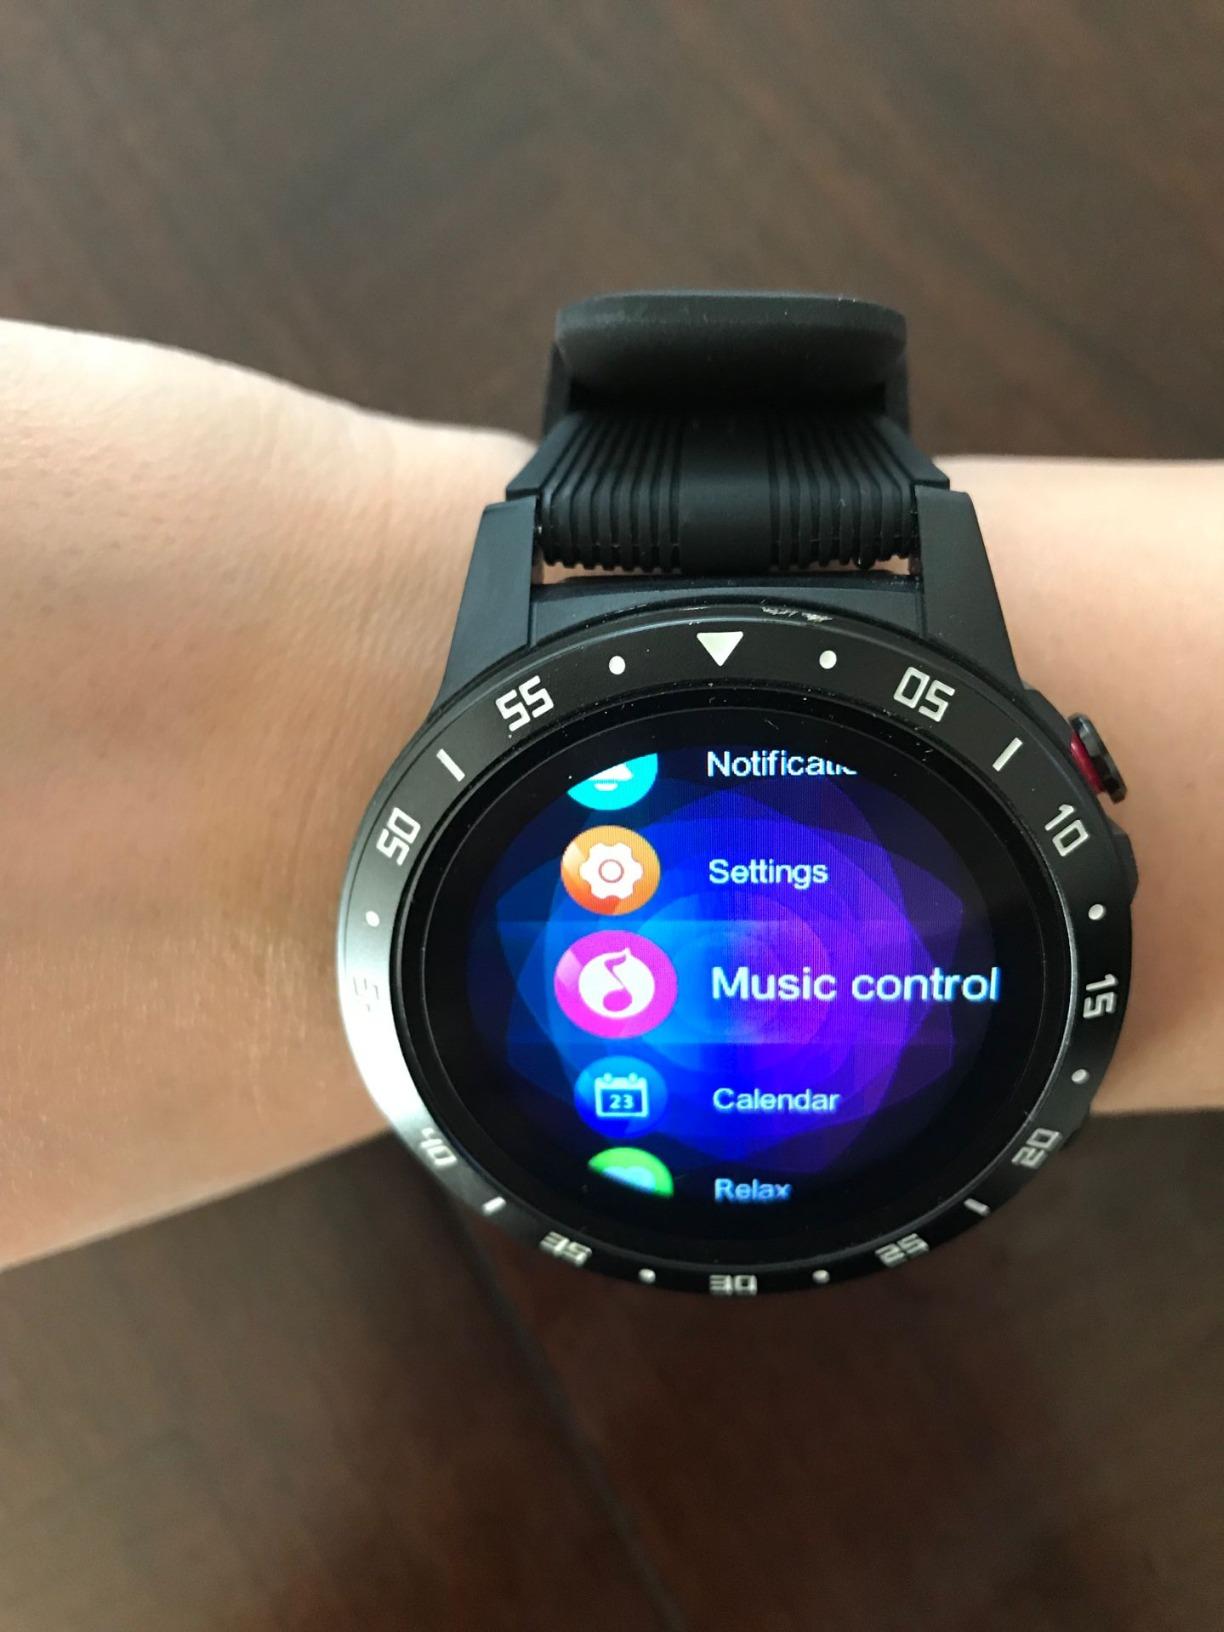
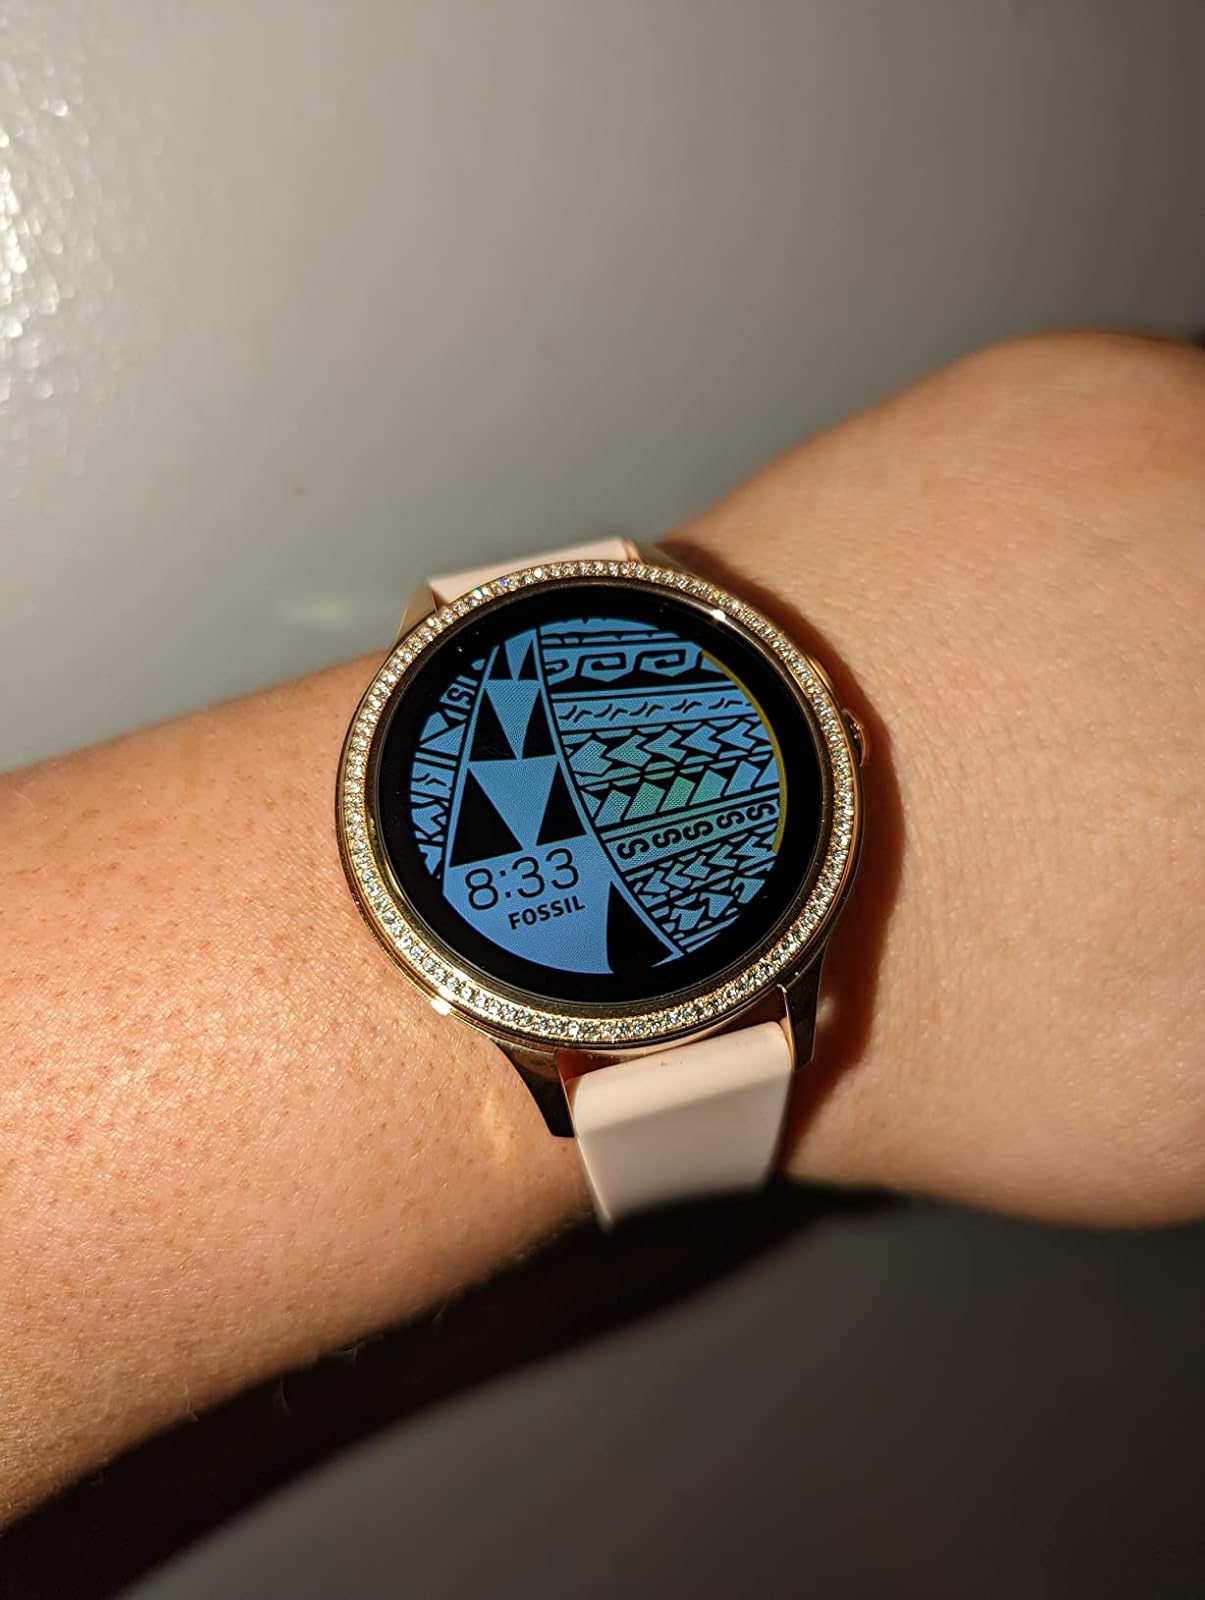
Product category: smartwatch
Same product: no